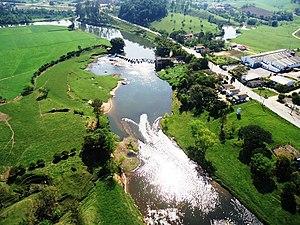
Le rio Braço do Norte est une rivière brésilienne de l'État de Santa Catarina.